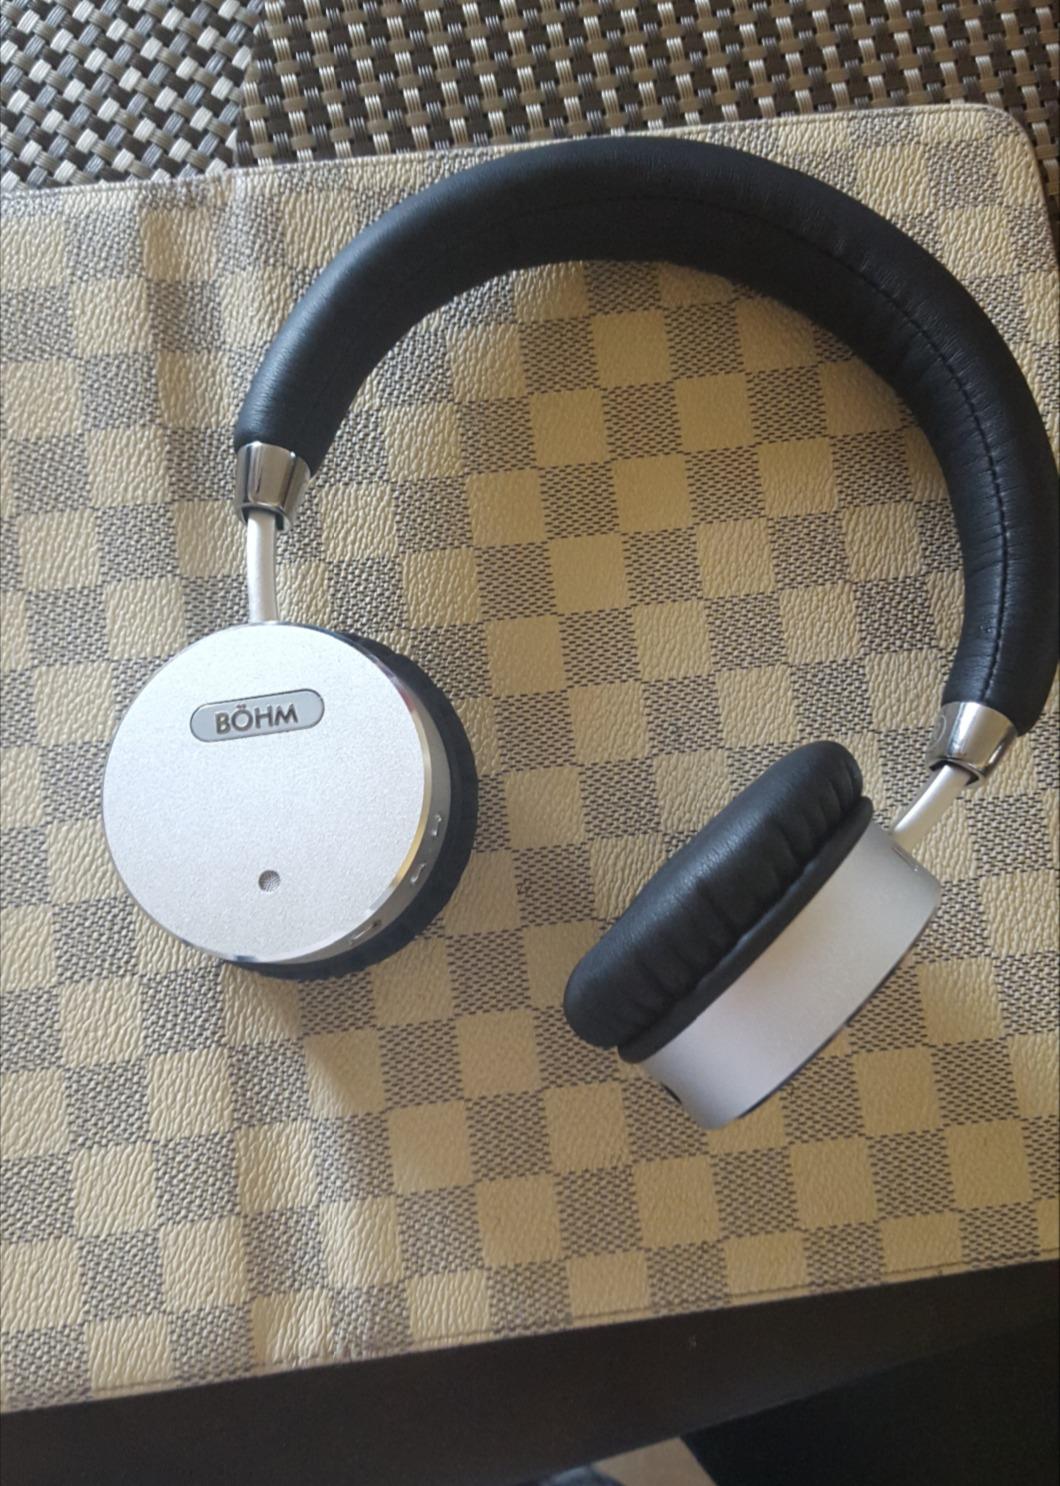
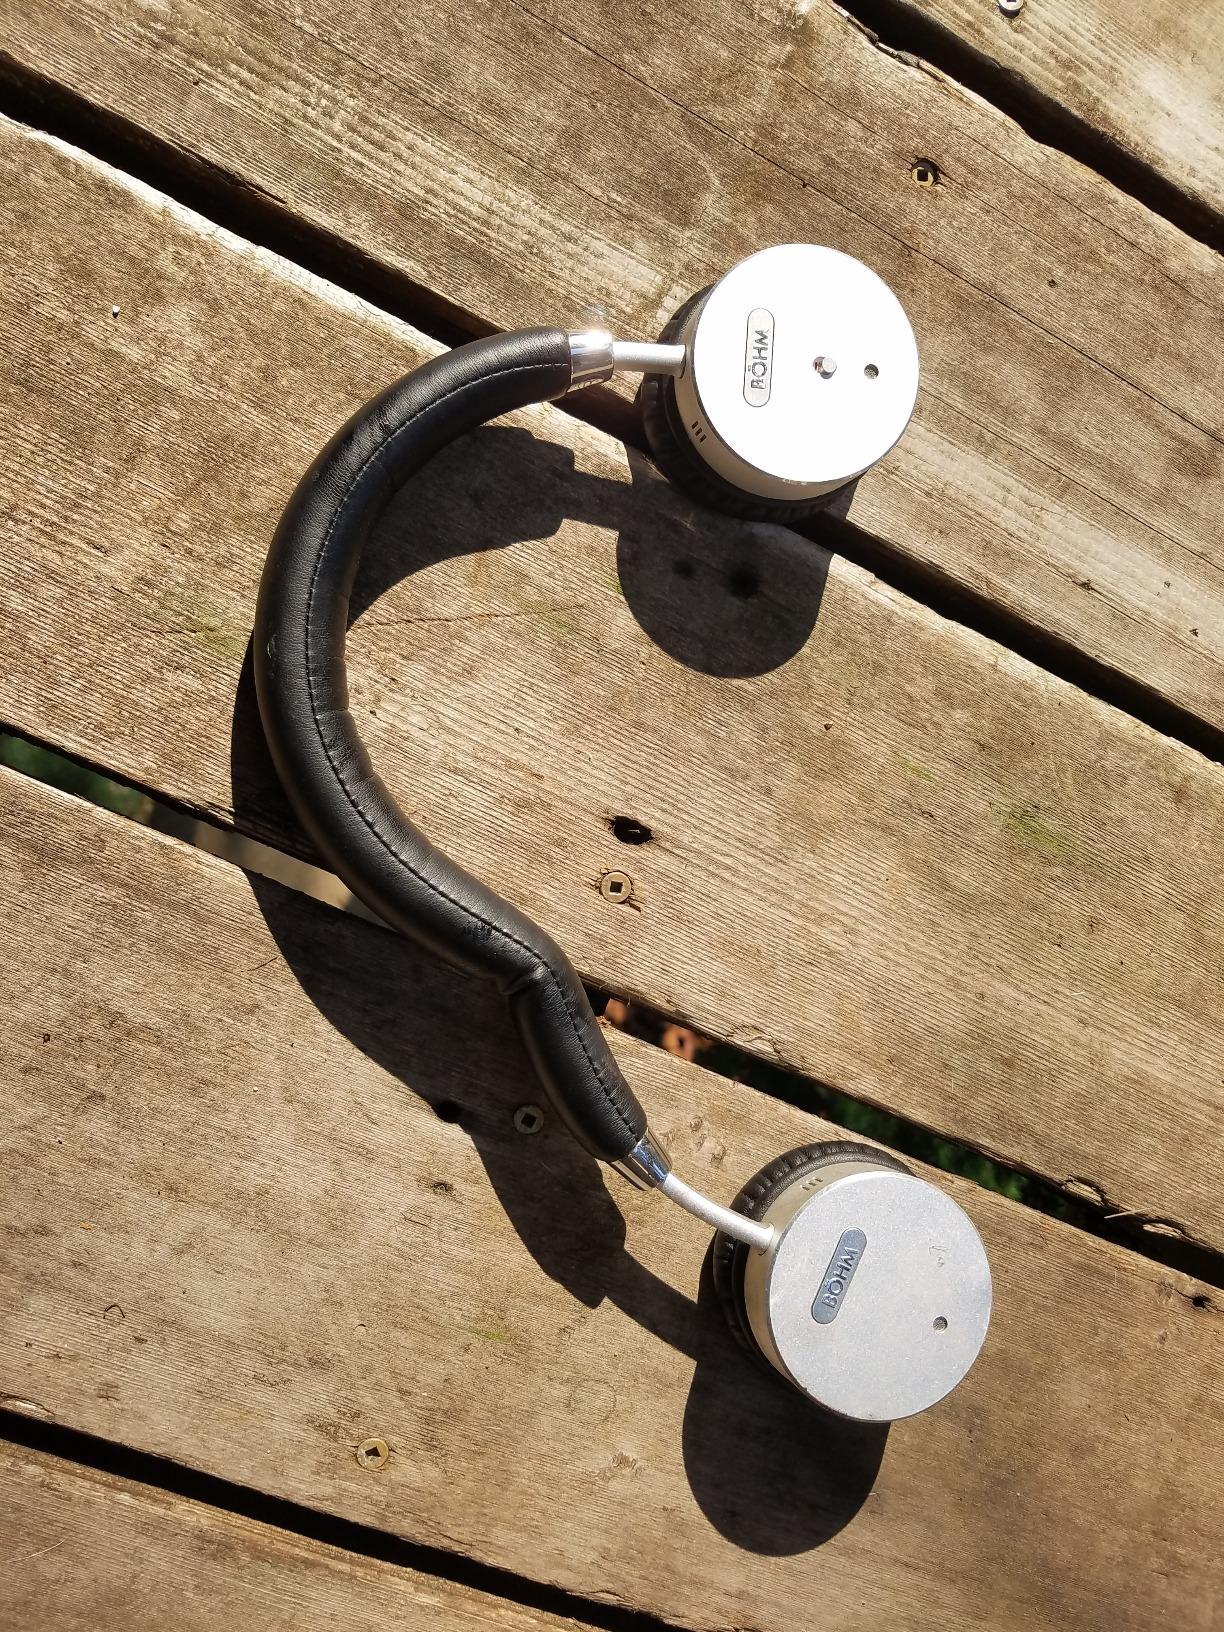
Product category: headphones
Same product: yes